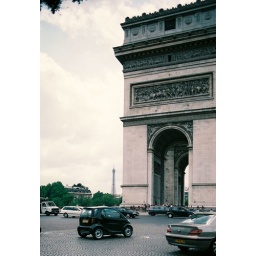
With smart car in foreground, Eiffel tower in background. I should try and be funny in these descriptions one day.